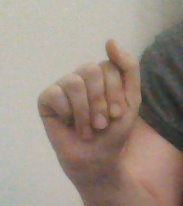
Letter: saad